Battle of Leuthen

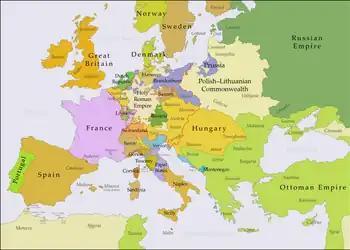
Europe in the years after the Treaty of Aix-la-Chapelle. Austria is in yellow, and Prussia, with the Province of Silesia, is in purple.

Although the Seven Years' War was a global conflict, it acquired a specific intensity in the European theater as a result of the competition between Frederick II of Prussia, known as Frederick the Great, and Maria Theresa of Austria. Their rivalry dated from 1740, when upon Maria Theresa's ascension, Frederick had attacked and annexed the prosperous province of Silesia. The 1748 Treaty of Aix-la-Chapelle, which concluded War of the Austrian Succession (1740–1748) between Prussia and Maria Theresa's allies, awarded Silesia to Prussia. Maria Theresa had signed the treaty to gain time to rebuild her military forces and forge new alliances and intended to regain her ascendancy in the Holy Roman Empire and to reacquire Silesia. Similarly, France sought to break the British dominance of the Atlantic trade.